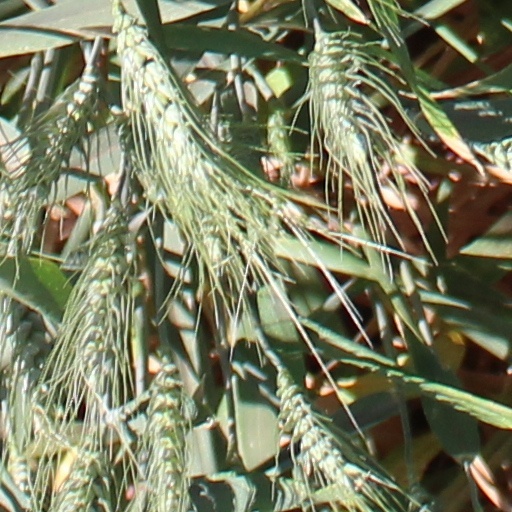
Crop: wheat